Jamarj-e Bala

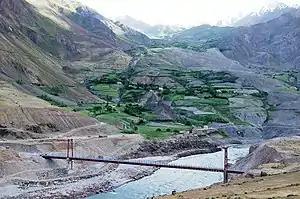
Friendship Bridge between Afghanistan and Tajikistan. Over the Panj River, In region Maimay District And Vanj district.

It lies almost exactly on the Tajikistan border where it is connected via the M41 highway.